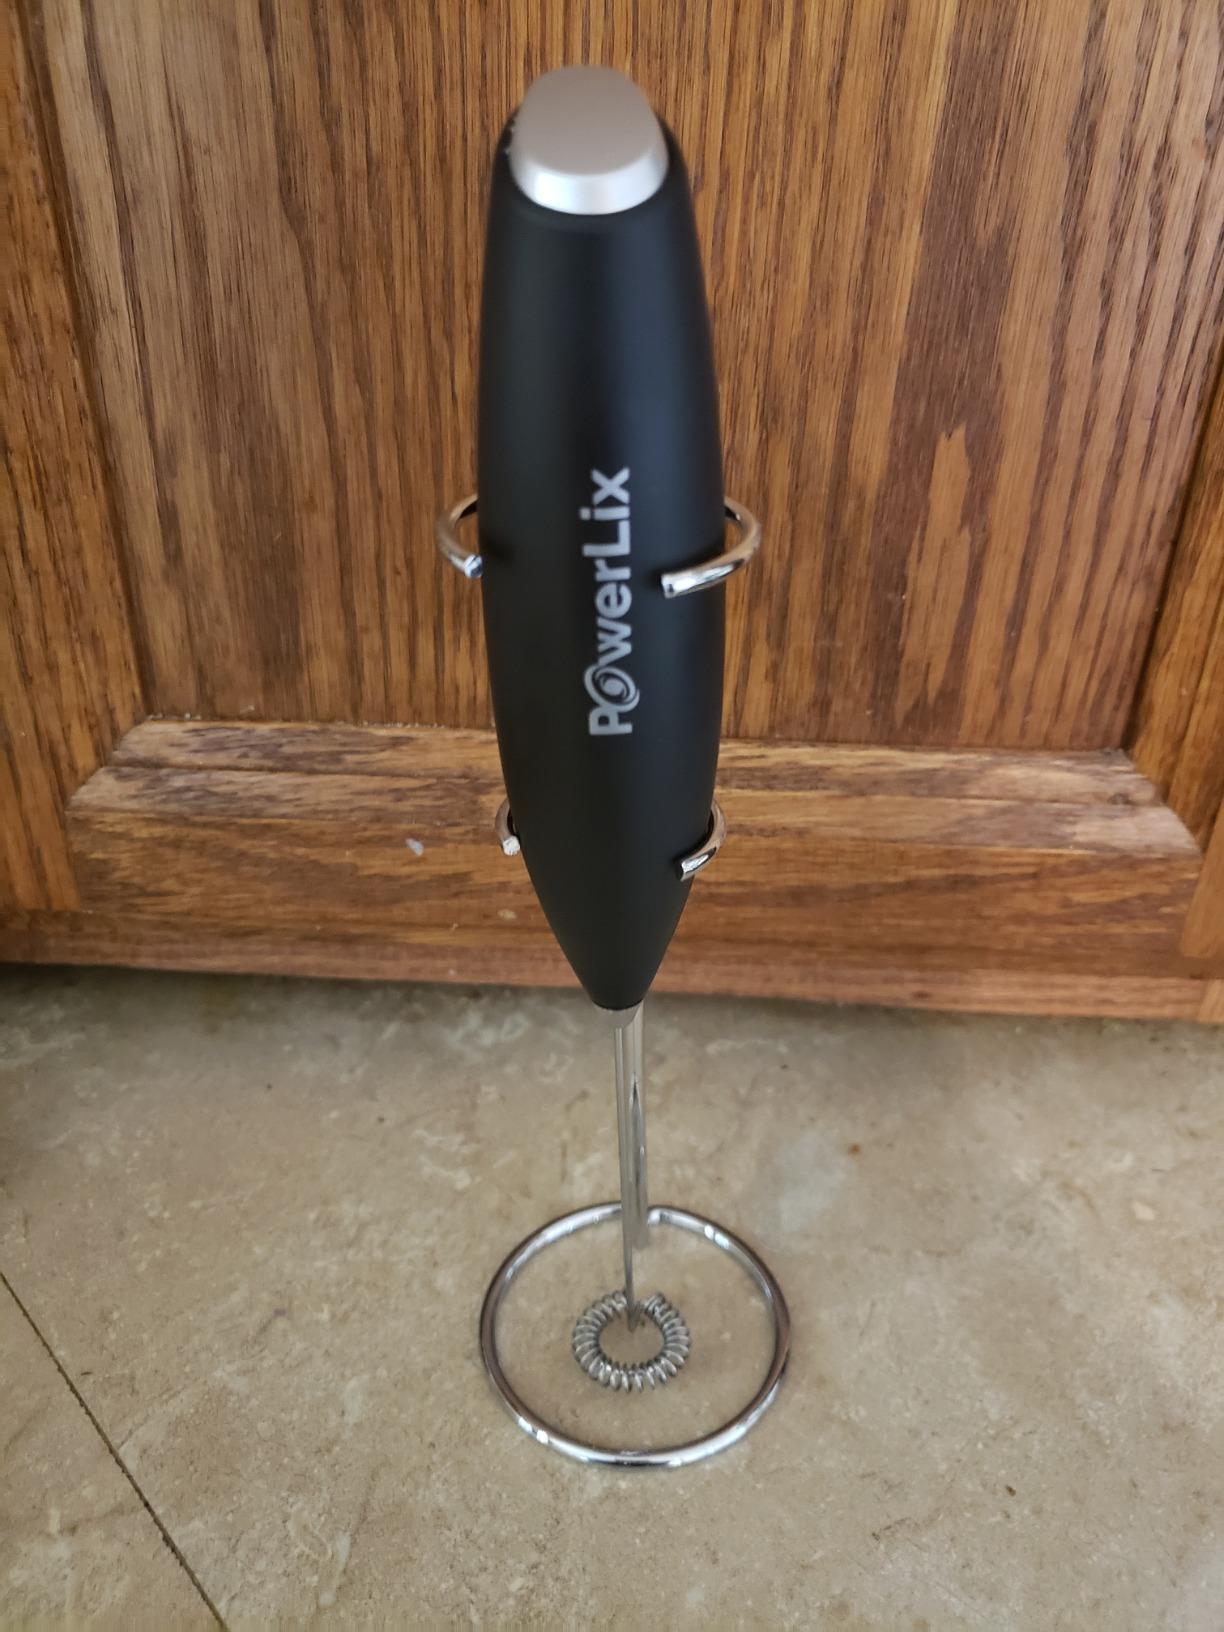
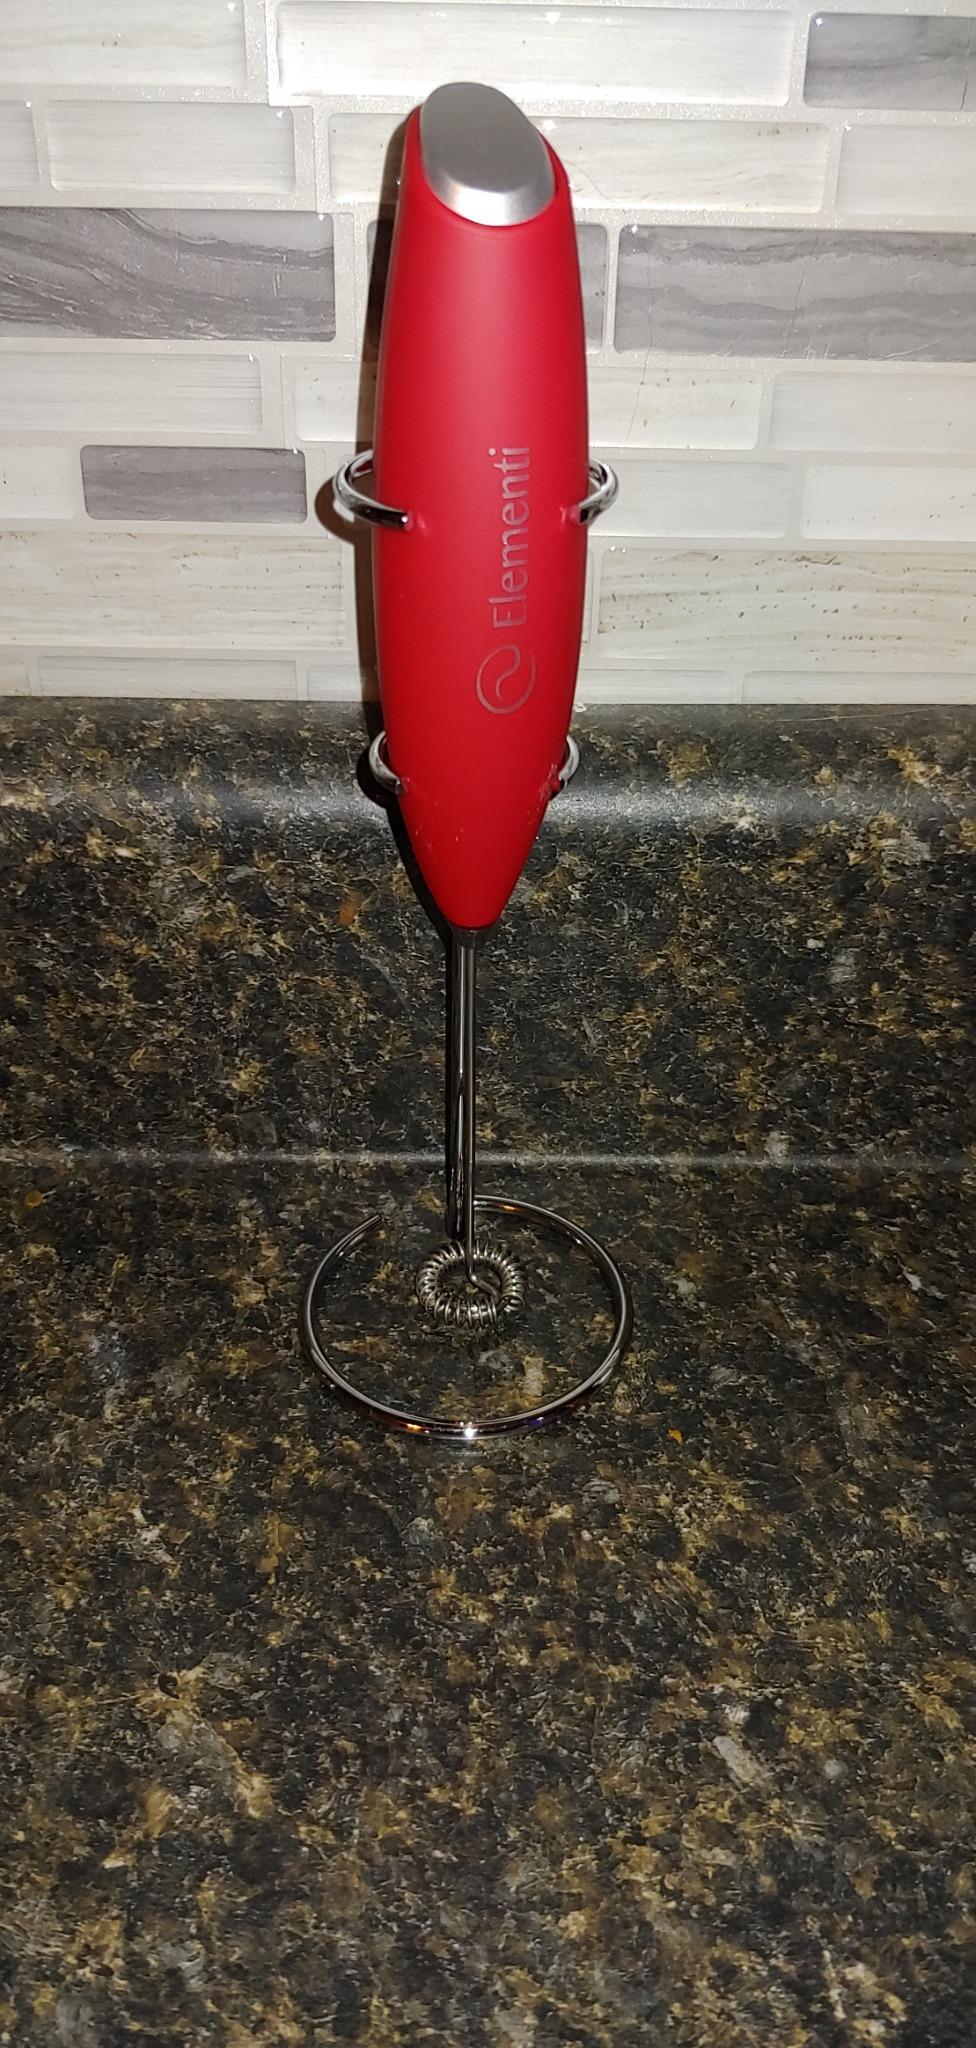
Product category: items_mixer
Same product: no